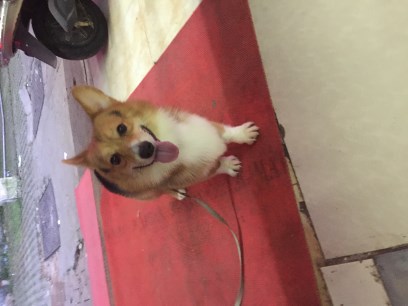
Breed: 2909-n000116-Cardigan